Chris Roberson (baseball)

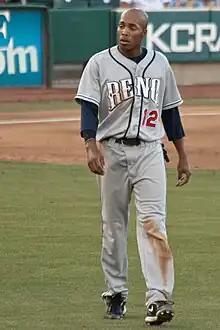
With the Reno Aces in 2009

Christopher William Roberson (born August 23, 1979) is an American-born Mexican former professional baseball outfielder. He played in Major League Baseball (MLB) for the Philadelphia Phillies from 2006 to 2007. He was drafted by the Phillies in the 9th round of the 2001 MLB draft.